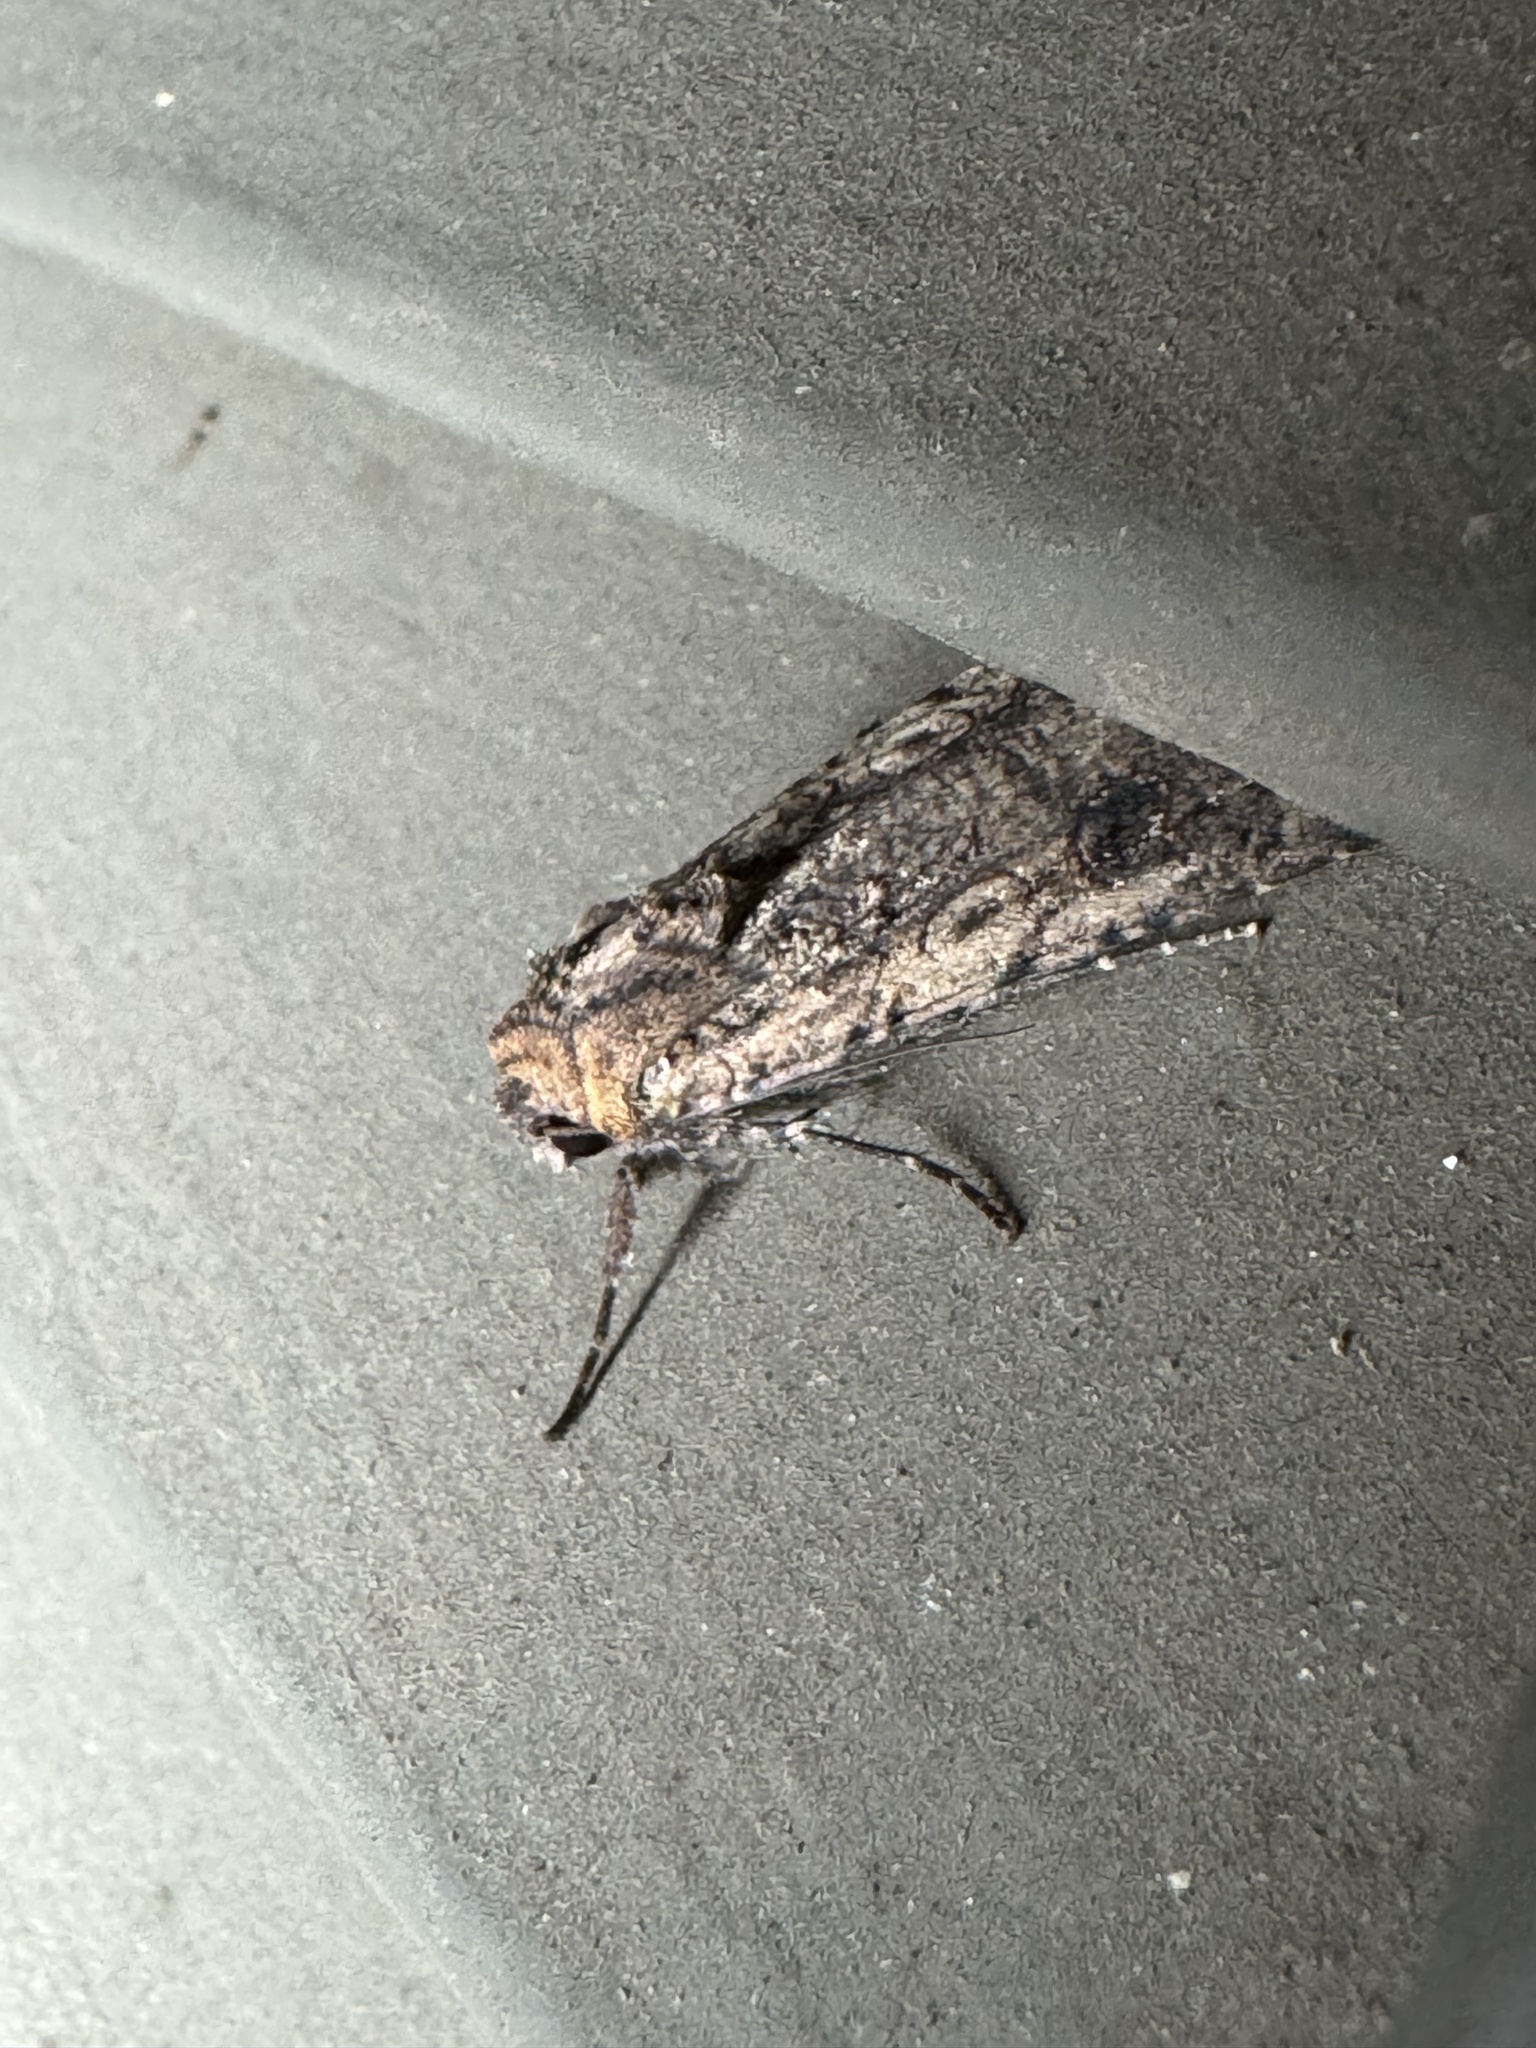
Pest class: cutworms